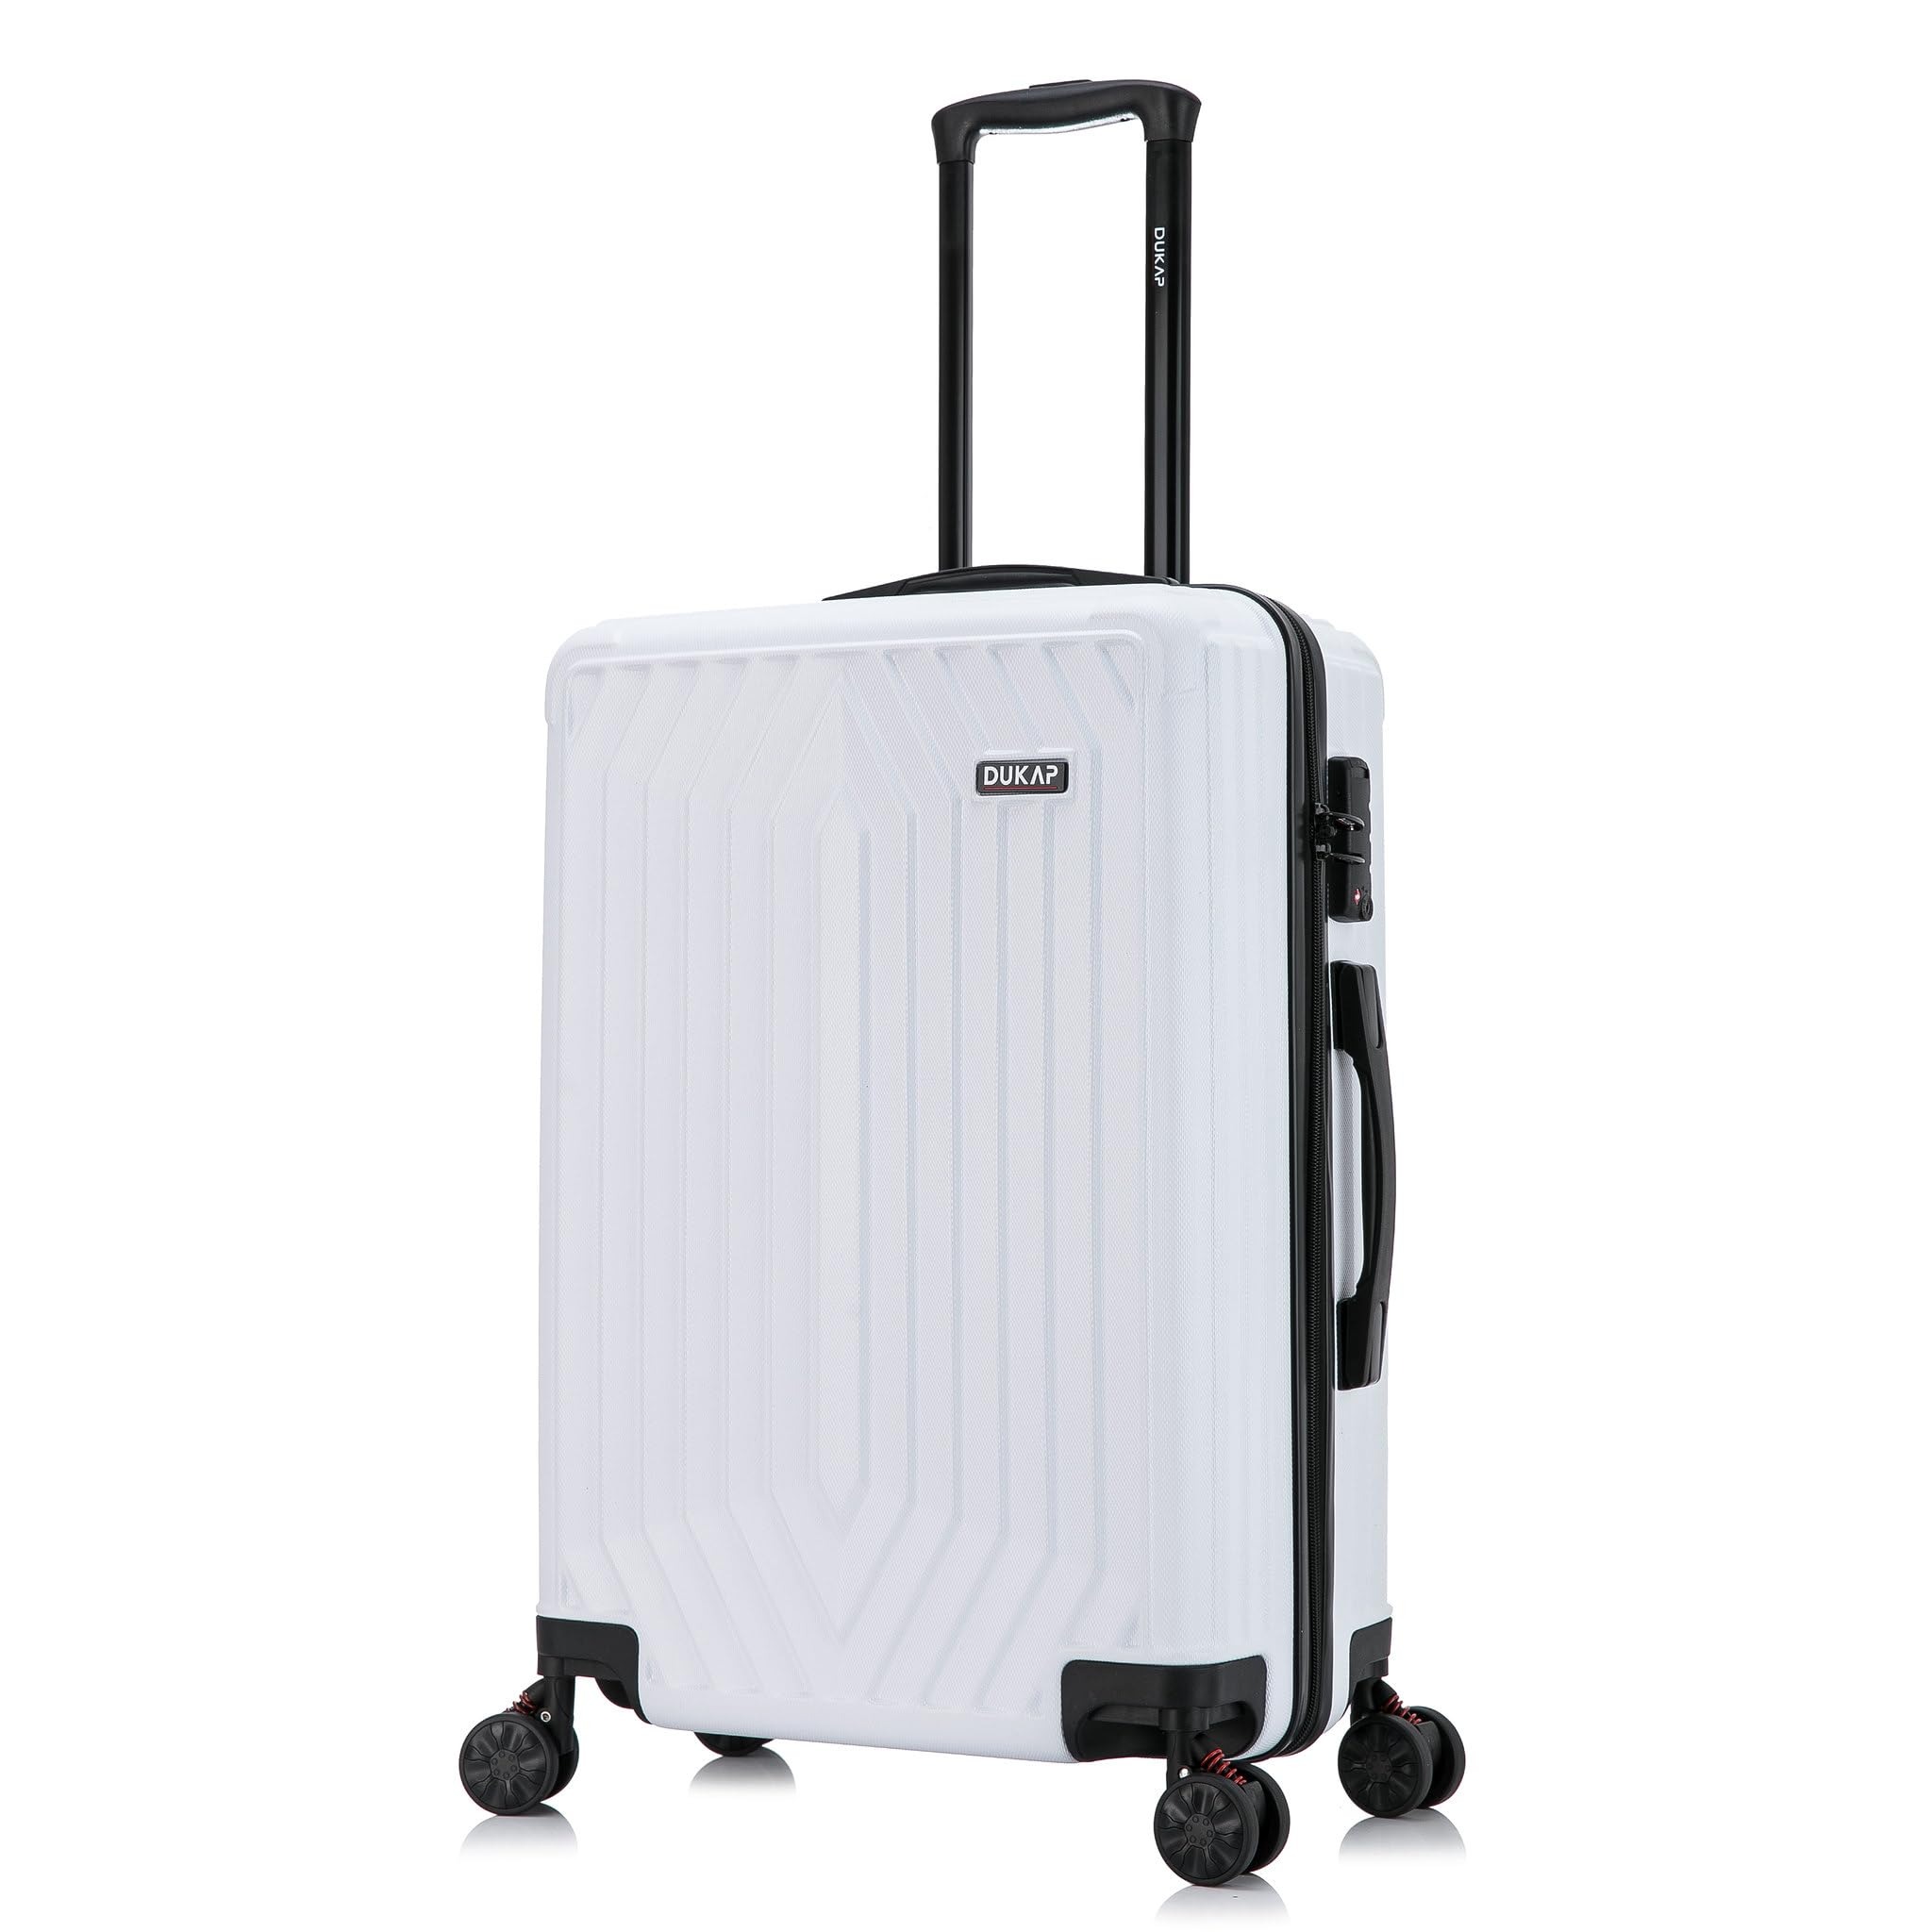
Item Name: DUKAP STRATOS 24 Inch Medium Hardside Luggage with GEL Handle and TSA Lock, Travel Suitcase with Spinner Wheels and Studs, White
Bullet Point 1: 𝐒𝐓𝐔𝐑𝐃𝐘 𝐀𝐍𝐃 𝐋𝐈𝐆𝐇𝐓𝐖𝐄𝐈𝐆𝐇𝐓: The lightweight shell of the travel suitcase makes this hard luggage easy to handle. It only weighs 7.32 pounds and is perfect for storing all your things
Bullet Point 2: 𝐃𝐔𝐑𝐀𝐁𝐋𝐄 𝐀𝐍𝐃 𝐓𝐎𝐔𝐆𝐇: The hard-flex body with the micro-diamond finish on the medium checked bag hard suitcase makes it durable, strong, and stylish, with a scratch and water-resistant surface
Bullet Point 3: 𝐎𝐑𝐆𝐀𝐍𝐈𝐙𝐄𝐃 𝐀𝐍𝐃 𝐒𝐏𝐀𝐂𝐈𝐎𝐔𝐒: The 24 inch hardside medium checked suitcase luggage bag is perfect for short and meduim vacations, it is well designed for any roadtrips across the world
Bullet Point 4: 𝐌𝐀𝐍𝐄𝐔𝐕𝐄𝐑𝐀𝐁𝐋𝐄 𝐀𝐍𝐃 𝐂𝐎𝐍𝐓𝐑𝐎𝐋𝐄𝐃: The trolley of the medium checked suitcase has a push-button which makes the hardshell luggage easy to handle. The GEL handles provide a comfortable lifting
Bullet Point 5: 𝐒𝐌𝐎𝐎𝐓𝐇 𝐌𝐎𝐕𝐈𝐍𝐆 𝐖𝐇𝐄𝐄𝐋: The 4 spinner luggage wheels from rolling luggage are silent with a 360° movement and max stability, DUKAP medium suitcase will make your travel very comfortable
Product Description: Description: DUKAP STRATOS collection of lightweight 24 Inch Medium luggage is here to help you make the most out of your traveling experience, using highly tested materials to ensure the durability and reliability of each suitcase. Perfect for business and family trips. The suitcases nest inside each other to save storage space. The suitcase has all the features you need, such as a TSA combination lock, four dual spinner 360 degree wheels, and made of lightweight durable ABS/PC micro diamond finish and reinforced with designed corners that offer an almost , durable, and water-resistant finish shell. Its great interior capacity, gel handles, and lightweight. Features: Lightweight PC or ABS with micro diamond finish Durable and Water resistant finish Push Button Locking retractable trolley system 4 dual spinner 360 degree multi directional silent wheels Top and side ergonomic GEL handles TSA approved combination lock Smooth gliding oversized zippers 4 side studs Colors: Black, Mustard, Blue and White Dimension: Interior Measurements: 16.14" x 10.24" x 23.23" Exterior Measurements: 16.93" x 10.24" x 25.59"
Value: nan
Unit: None

Price: 113.99